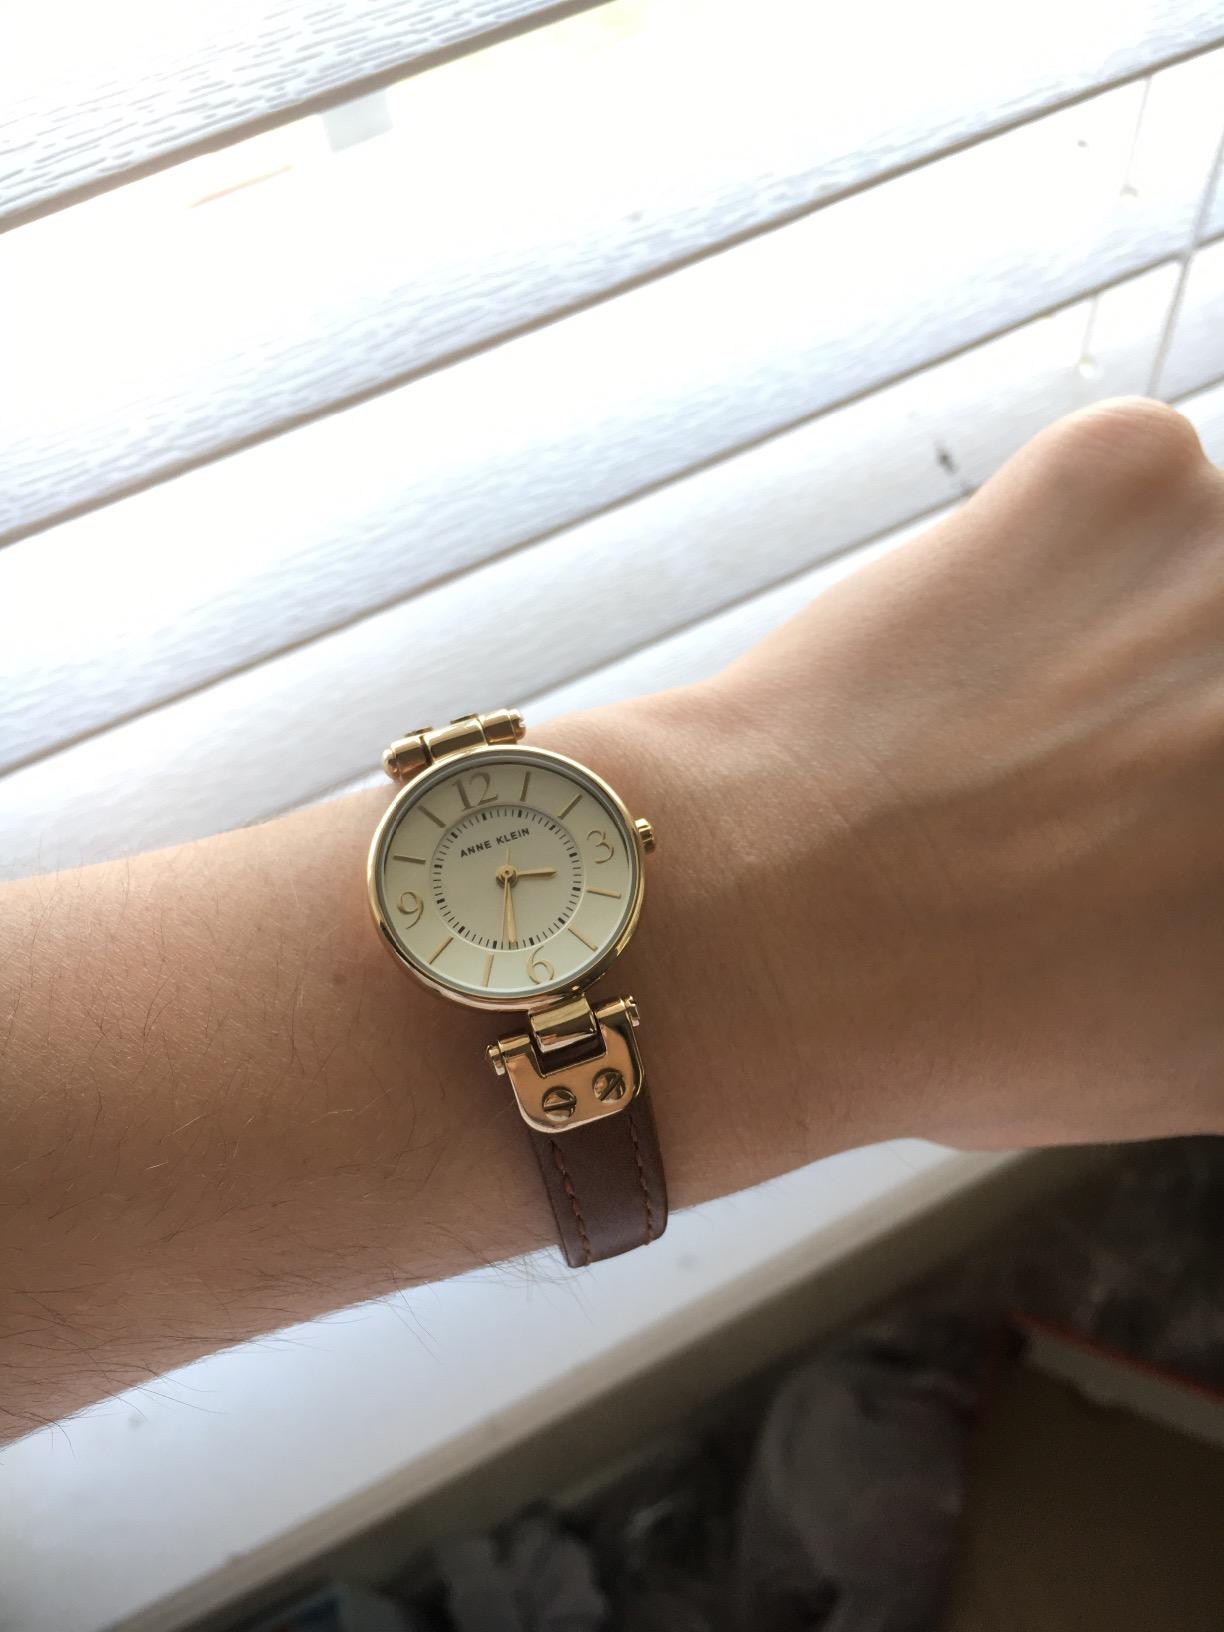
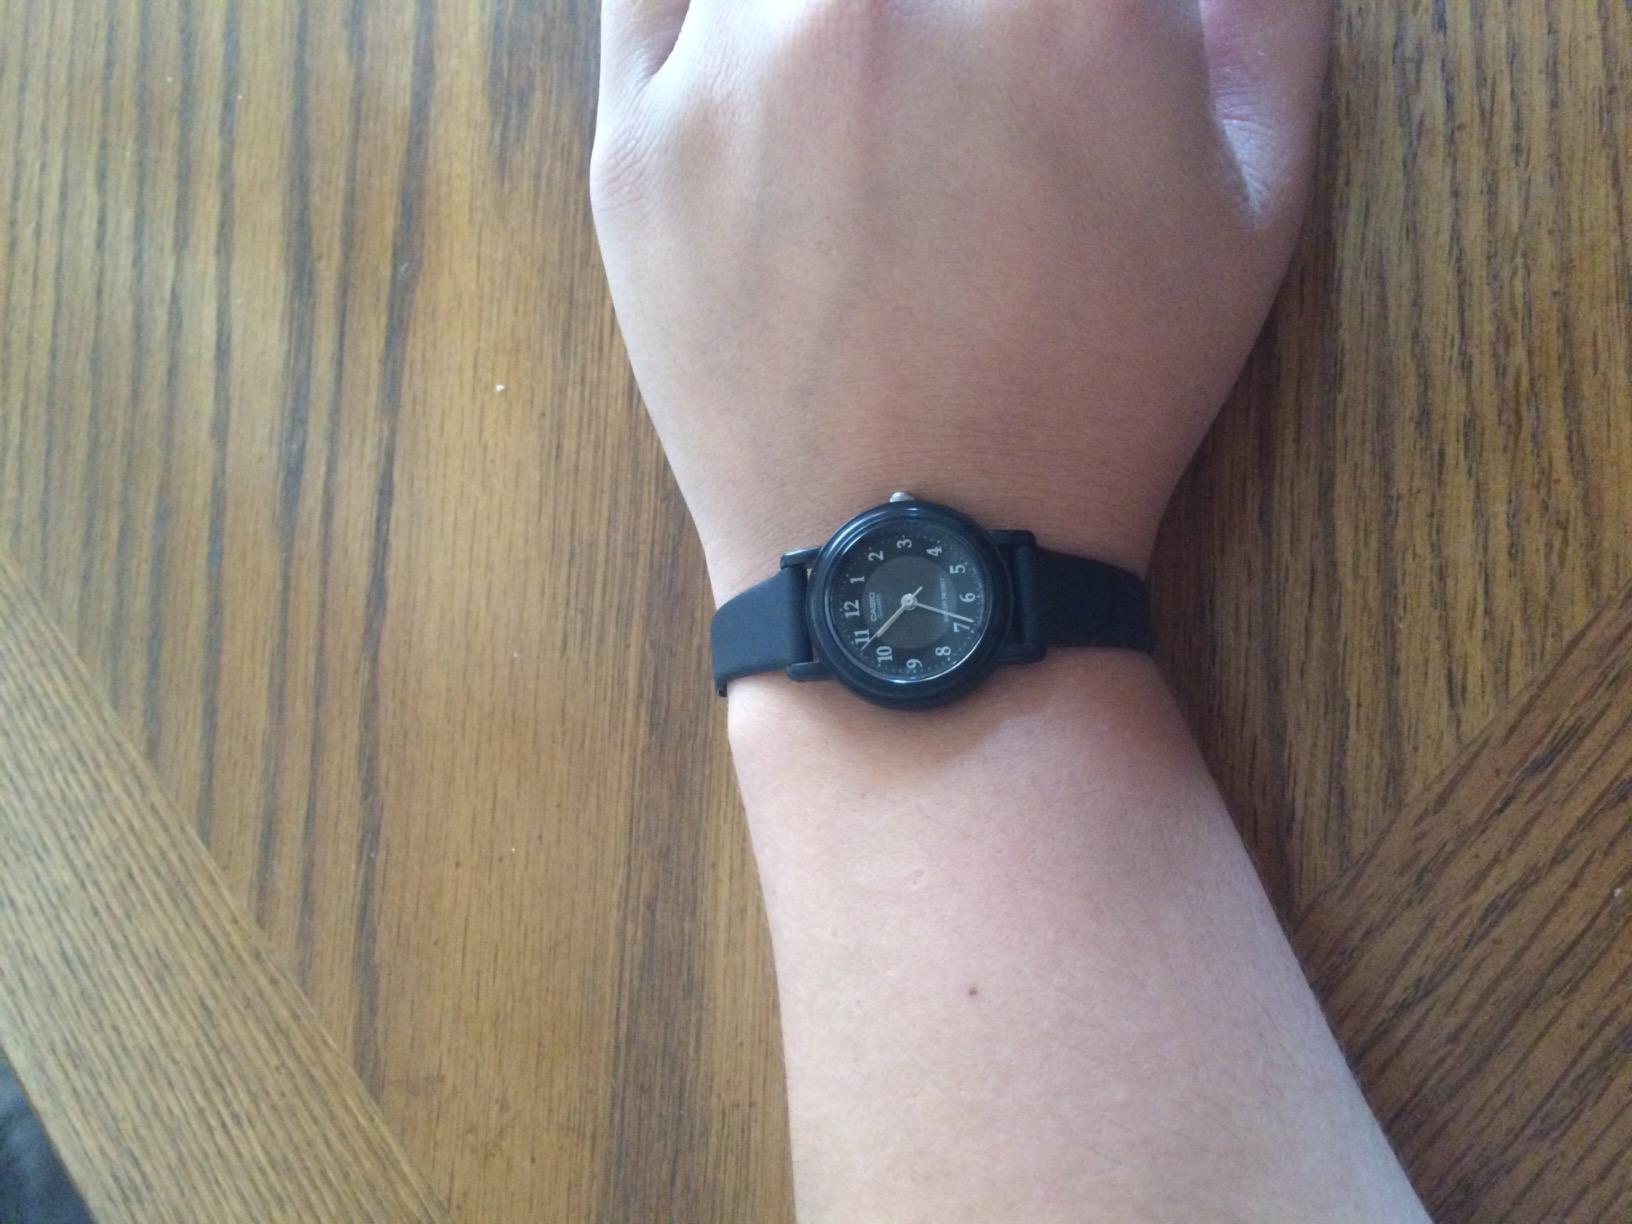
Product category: accessories_watch
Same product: no